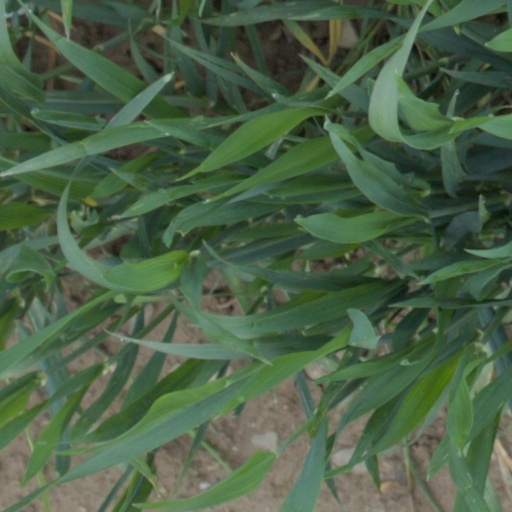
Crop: wheat